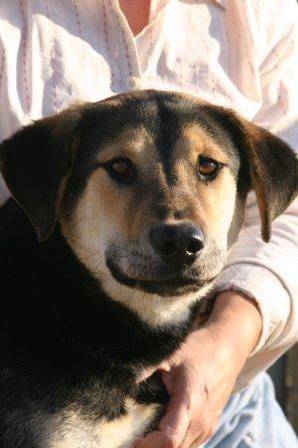
Label: dog